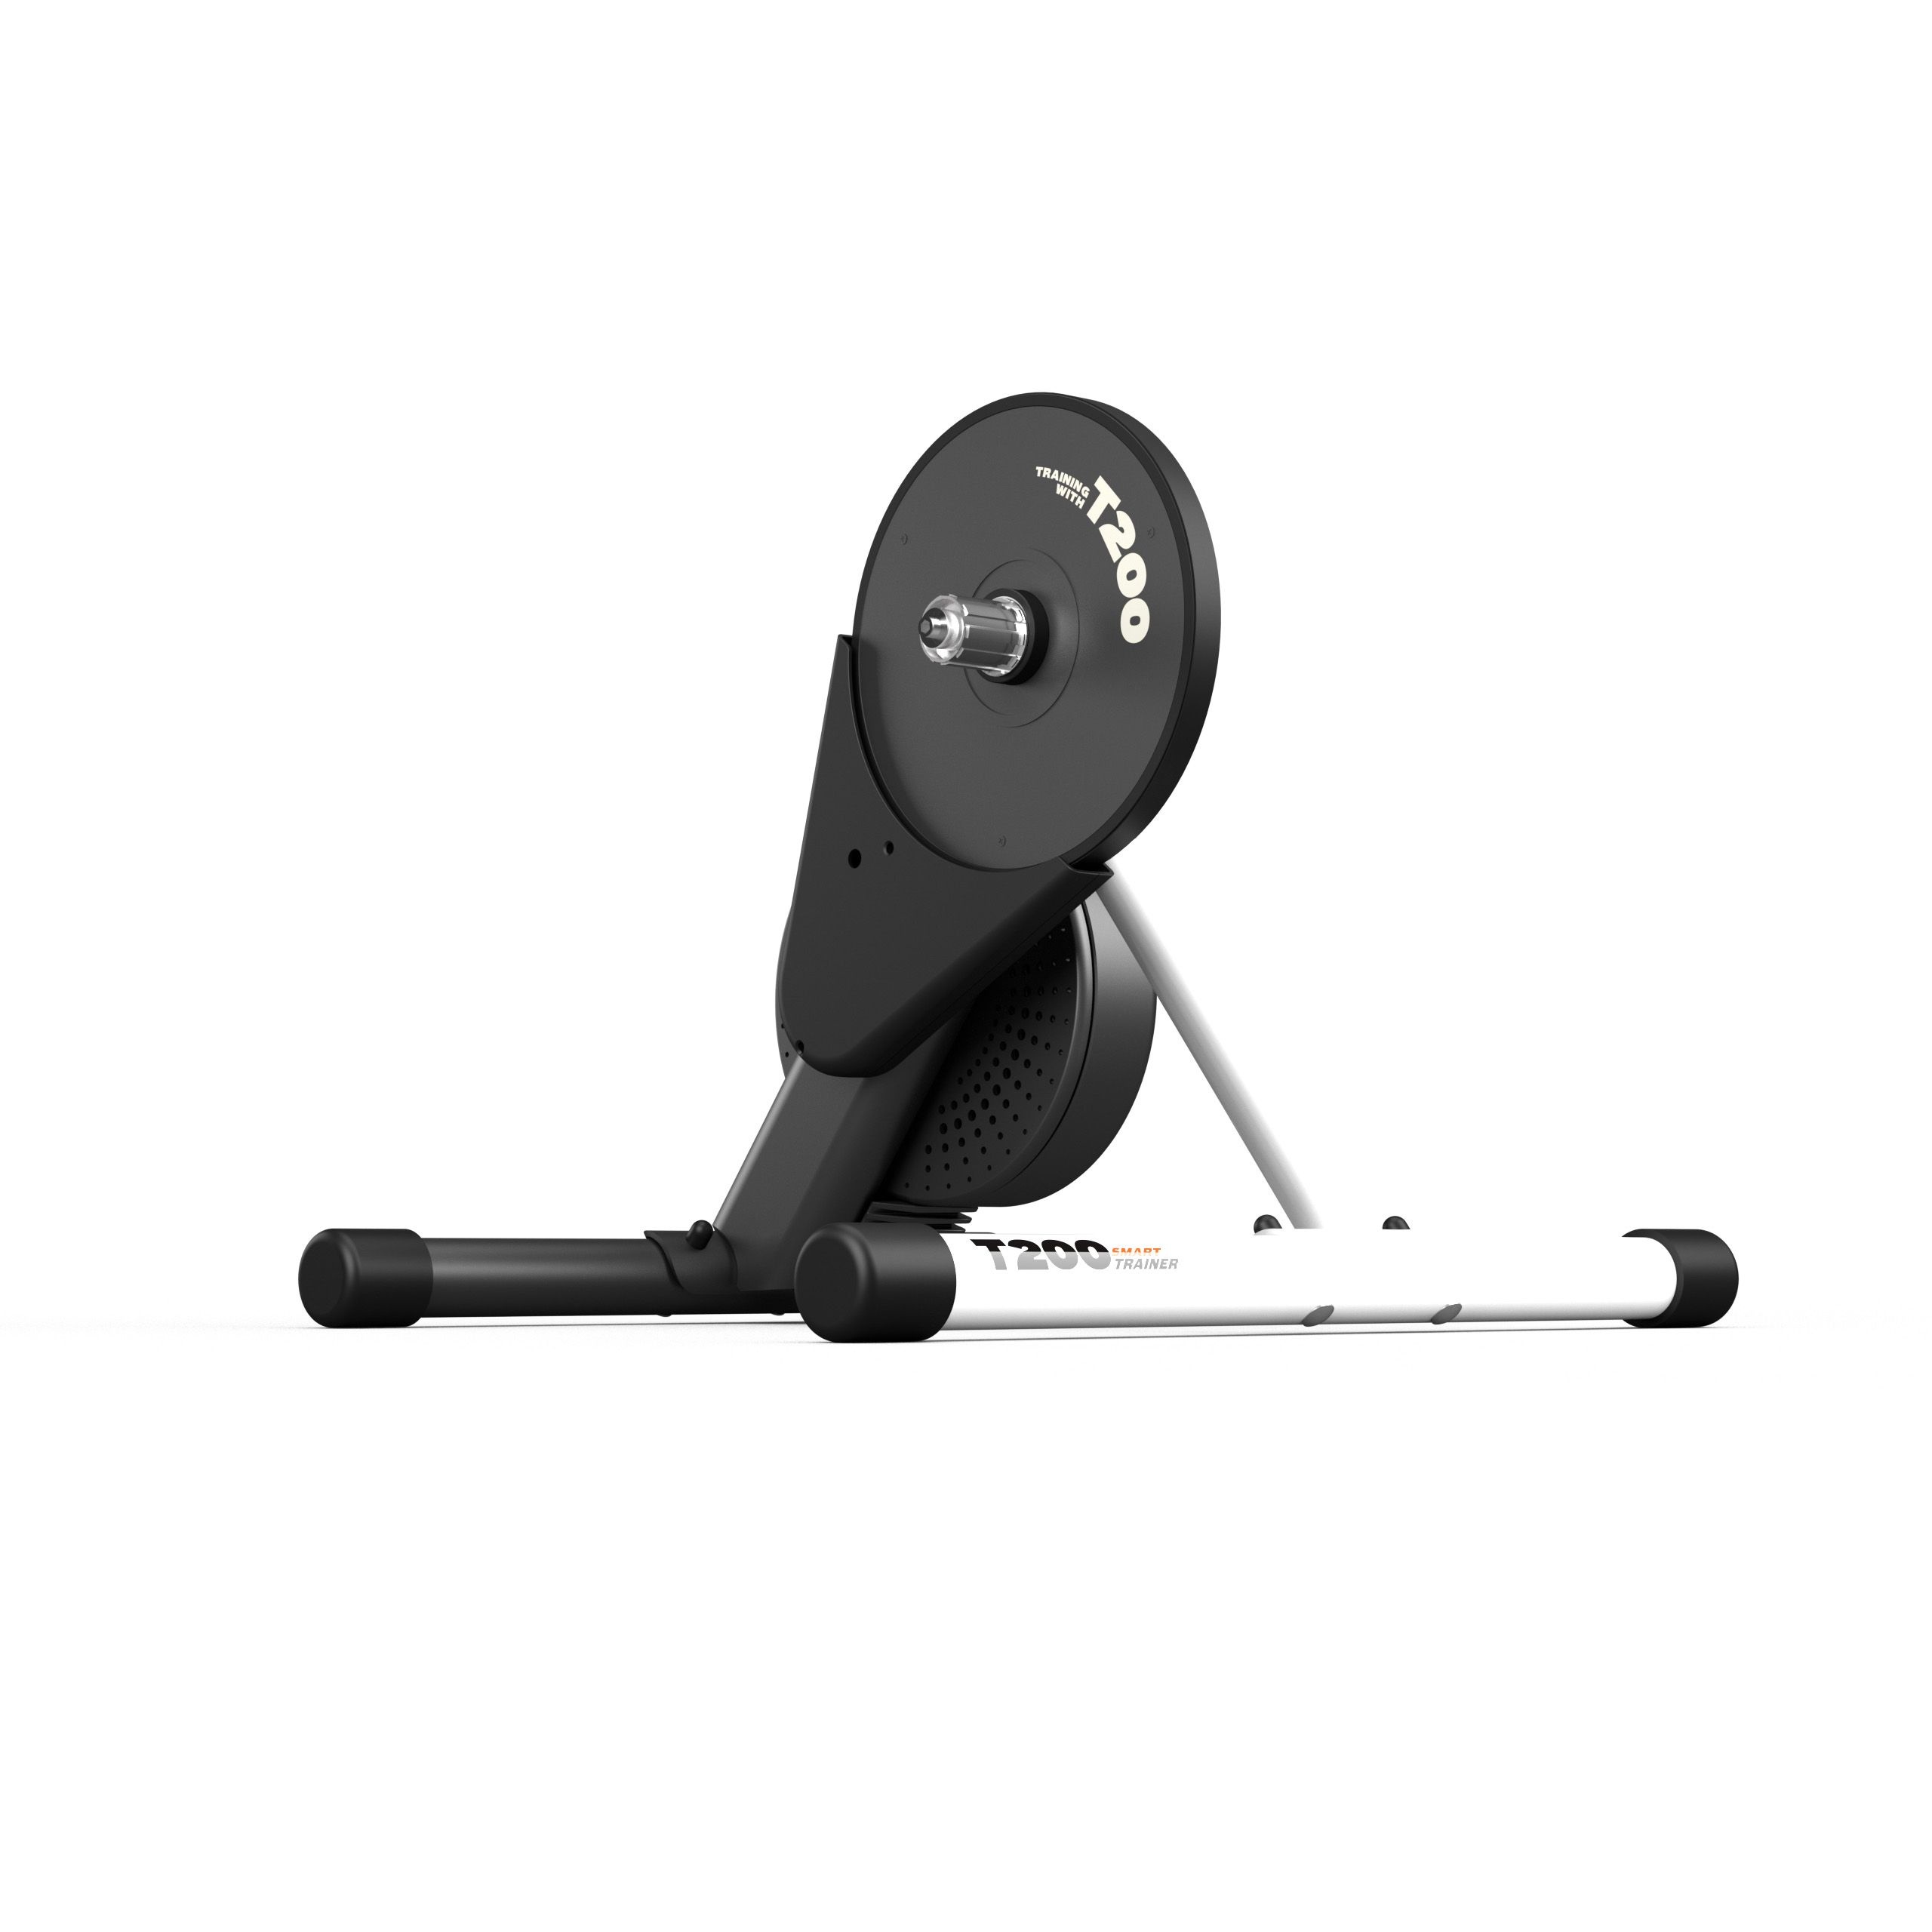
Rodillo Entrenador Magene inteligente T200
Entrenador Inteligente Magene T200: Rendimiento y Versatilidad para Ciclistas de Todos los Niveles El entrenador inteligente Magene T200 es la solución perfecta para llevar tus entrenamientos de ciclismo al siguiente nivel desde la comodidad de tu hogar. Diseñado para ciclistas principiantes y avanzados, combina tecnología de última generación, durabilidad y una experiencia inmersiva. Características Principales: Resistencia Magnética Suave y Silenciosa: El sistema de resistencia magnética ofrece un pedaleo fluido, minimizando el ruido para entrenamientos sin interrupciones. Compatibilidad Total: Compatible con bicicletas de ruta y montaña con ruedas de 24" a 29". Conectividad Inteligente: Gracias a su tecnología ANT+ y Bluetooth, puedes sincronizarlo con aplicaciones populares como Zwift, TrainerRoad y Wahoo SYSTM para un entrenamiento interactivo y motivador. Control Automático de Resistencia: Ajusta la resistencia automáticamente según el terreno virtual, proporcionando una experiencia realista y desafiando tus límites. Estructura Plegable y Compacta: Fácil de guardar y transportar, ideal para hogares con espacio reducido. Estabilidad y Seguridad: Su base sólida y diseño ergonómico garantizan una experiencia de entrenamiento segura incluso durante sesiones intensas. Fácil Instalación: Diseñado para un montaje rápido y sin complicaciones. Beneficios Adicionales: Simula pendientes y descensos para entrenamientos más dinámicos. Datos precisos de potencia, velocidad y cadencia para un análisis completo de tu rendimiento. Bajo consumo de energía, ideal para largas sesiones de entrenamiento. Haz que cada kilómetro cuente con el entrenador inteligente Magene T200. Perfecto para ciclistas que buscan rendimiento, practicidad y conexión total con el mundo virtual. ¡Disponible ahora en King Wild!
Brand: KING WILD
Category: Sporting Goods > Outdoor Recreation > Cycling > Bicycle Accessories > Bicycle Trainers > Magnetic Bicycle Trainers